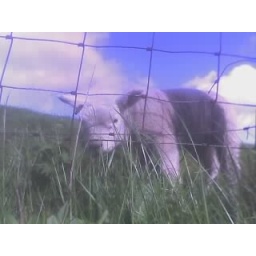
a mobile phone pic: taken in a field above rochdale